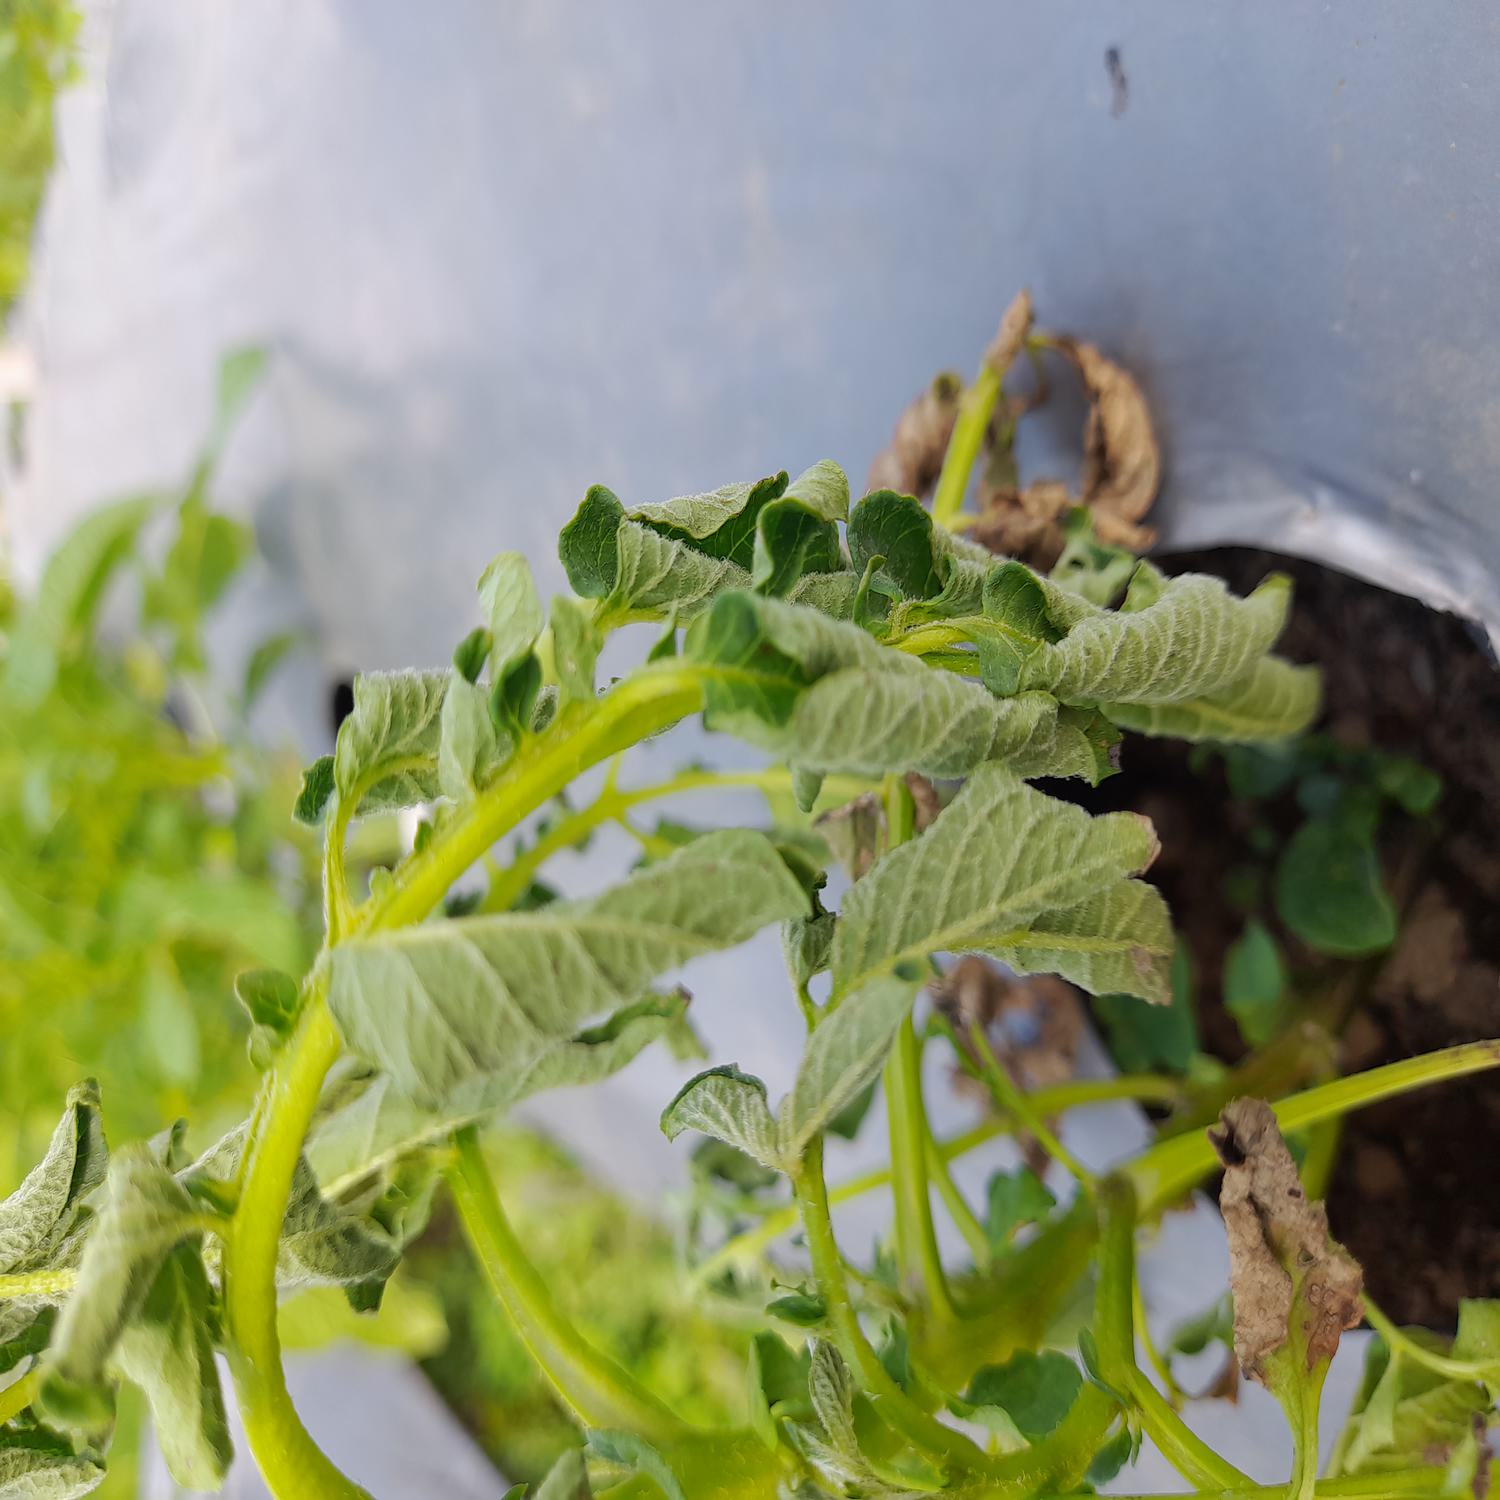
Label: Bacteria